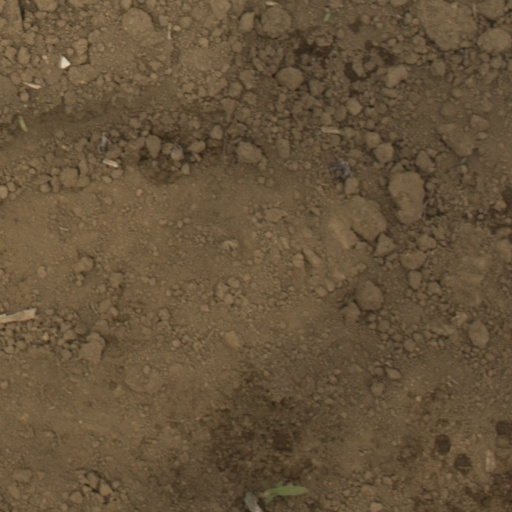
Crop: Jerusalem artichoke